Agüedo Point

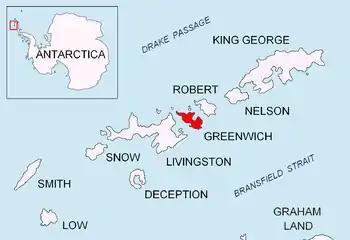
Location of Greenwich Island in the South Shetland Islands.

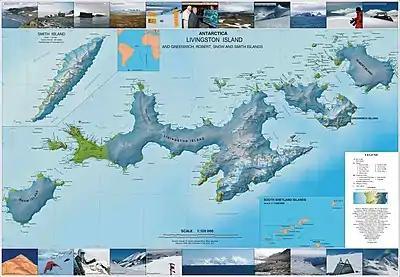
Topographic map of Livingston Island, Greenwich, Robert, Snow and Smith Islands.

Agüedo Point is the point forming the north extremity of Greenwich Island in the South Shetland Islands, Antarctica and the west side of the entrance to Guayaquil Bay. The adjacent ice-free area of Flamingo Beach on the west covers , and ends in Terimer Point, the east entrance point of